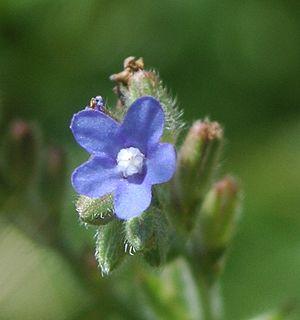
Alkanna tinctoria, l'orcanette des teinturiers, orcanette tinctoriale, alcanette ou buglosse tinctorial, est une espèce de plantes dicotylédones de la famille des Boraginaceae, sous-famille des Boraginoideae, originaire du bassin méditerranéen. En français, le terme « orcanette » désigne aussi, par métonymie, la racine de cette plante utilisée comme matière colorante.